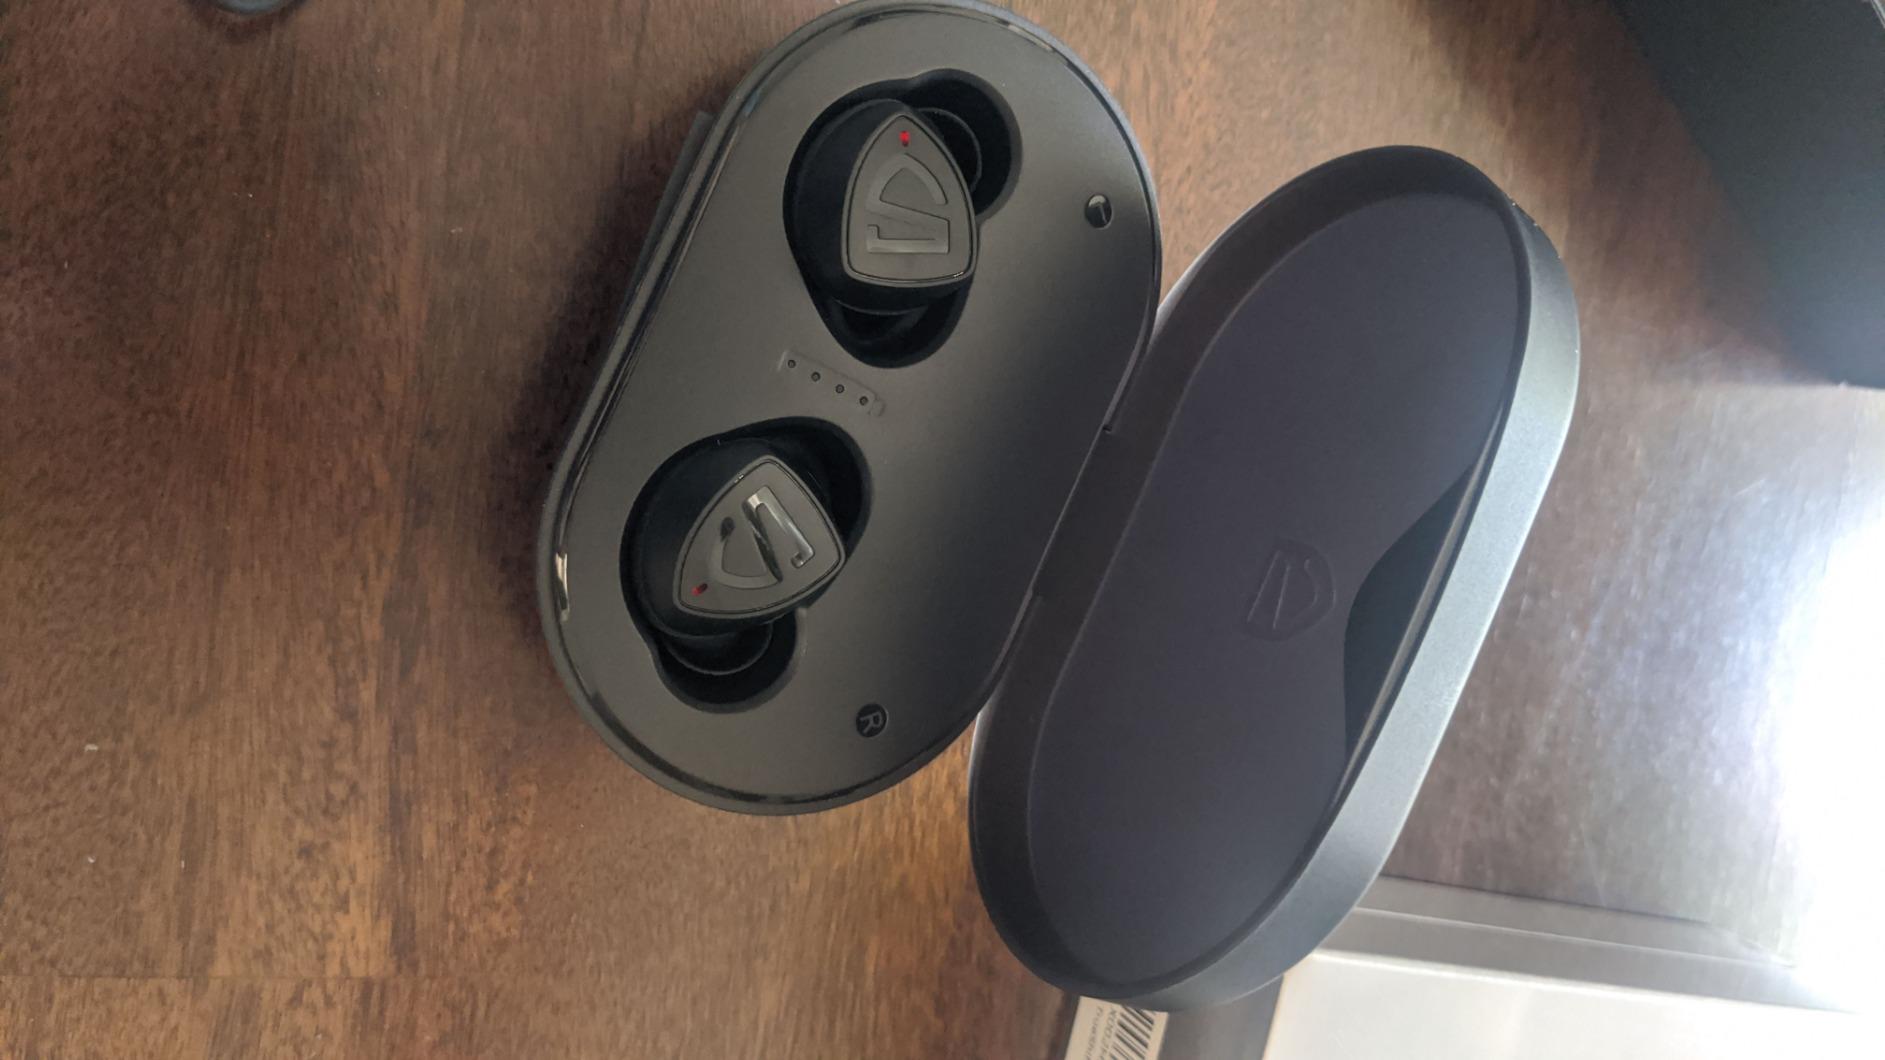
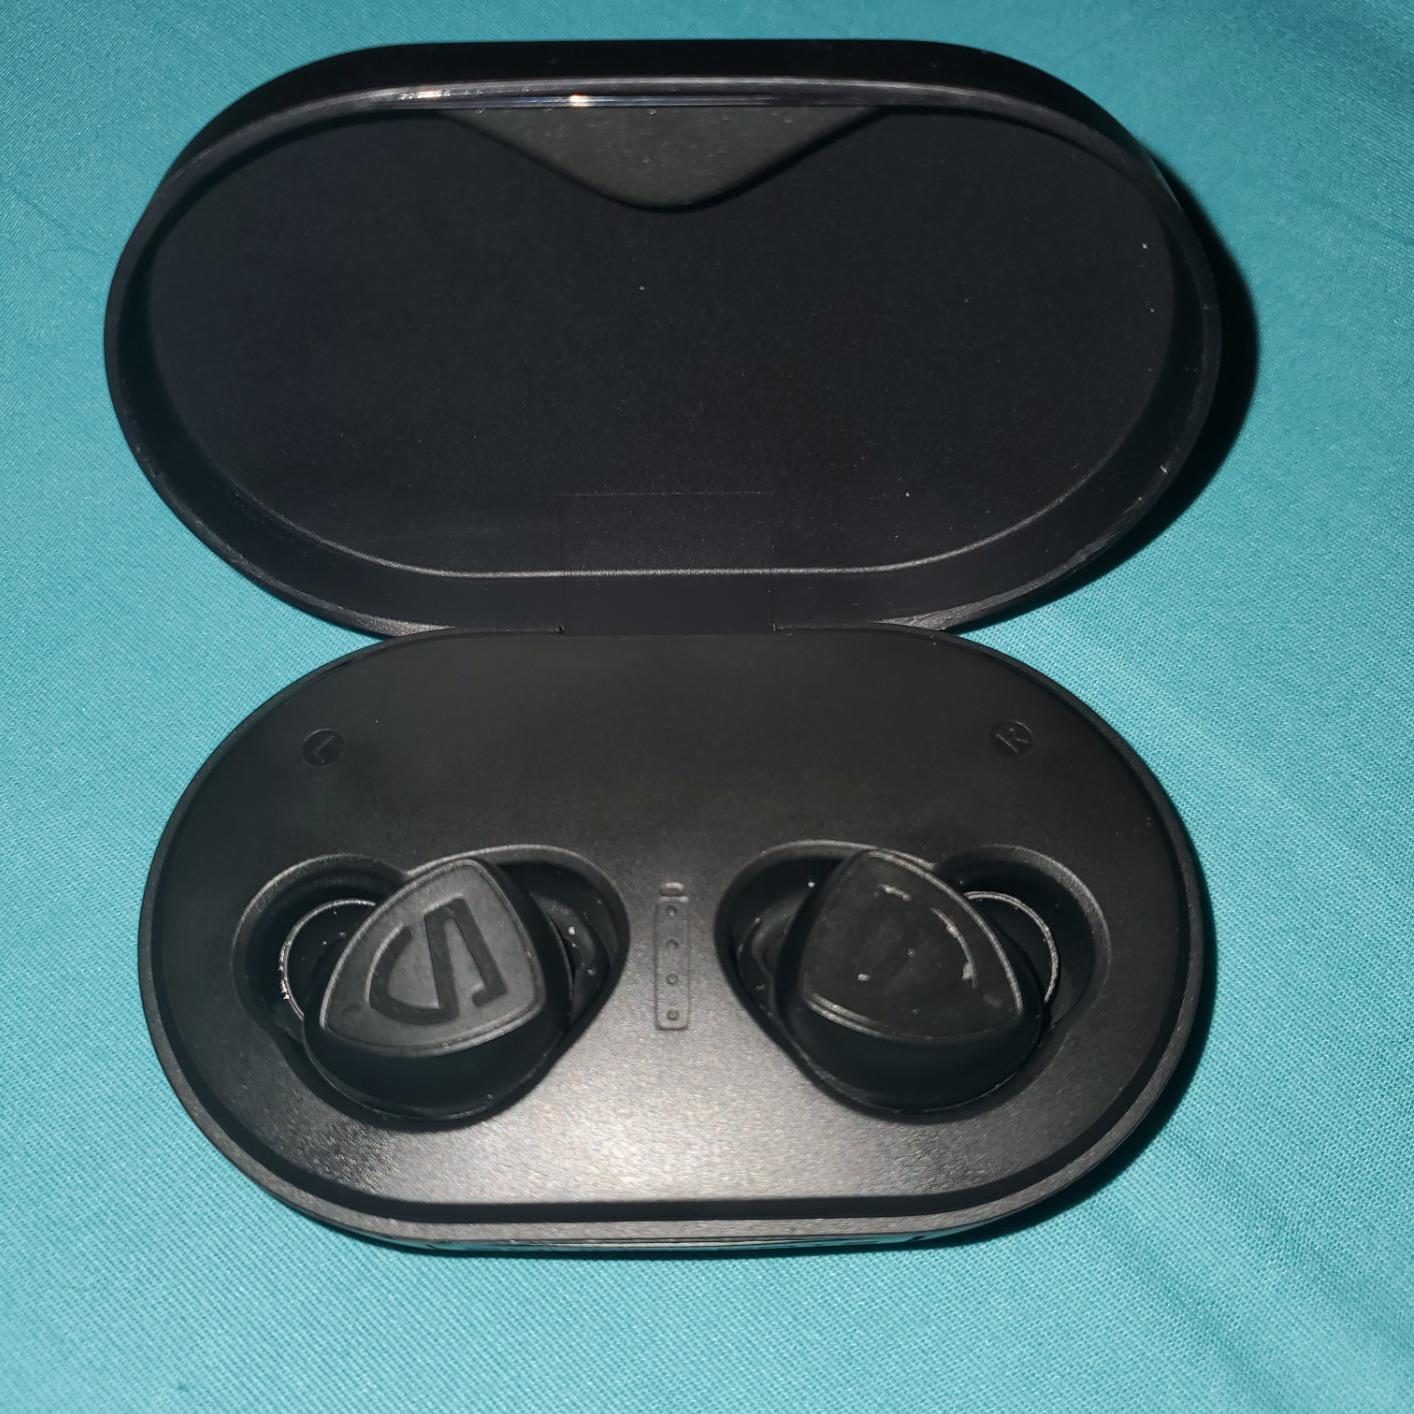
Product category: earbuds
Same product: yes